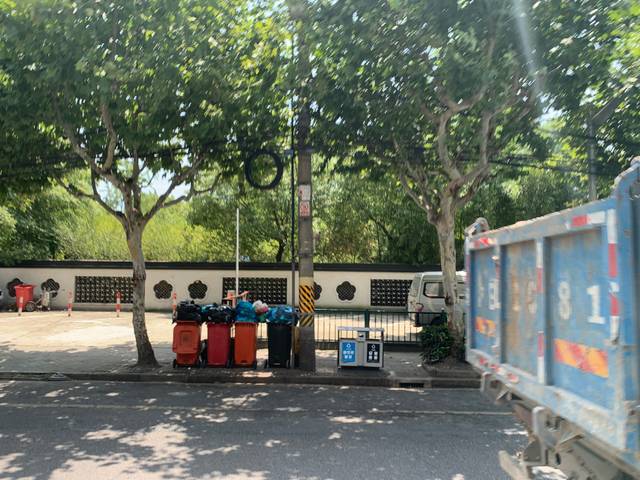
Region: China
Coordinates: 31.239, 121.522